Doctor (Loïc Nottet song)

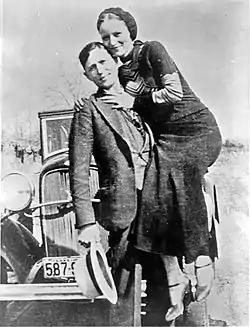
A sepia photograph, showing a man and a woman in front of a vehicle.

An accompanying music video for "Doctor" was uploaded onto Nottet's official YouTube channel on 30 October 2017, preceded by several teasers posted on the singer's social media. It was directed by Leander Hanssen Jr, while production was handled by Jordy Weyers. During the music video, Nottet is seen walking the streets of a town at night, disguised as a "creepy", "schizophrenic" and "psychopathic" evil clown. Playing the character of "Doctor Nottet", he wears a red overall alongside a yellow sweater and is accompanied by a similarly dressed woman. According to Hallerman of Wiwibloggs, as the night progresses, Nottet's makeup becomes more smeared, reflecting his descent into madness and loss of control. Hallerman saw this as a metaphor for how a relationship is "haunting" him. During the music video, Nottet is taking away candy from children, frightening an old couple, playing pranks on people, tricycling, and showing a "split personality with who we presume is his love interest". Interspersed shots show footage of Nottet during an argument on a telephone.